Slaughter High

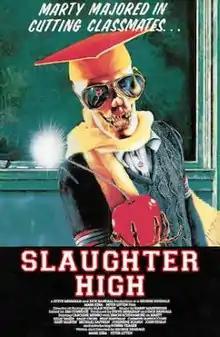
Theatrical release poster

Slaughter High is a 1986 slasher film written and directed by George Dugdale, Mark Ezra and Peter Litten, and starring Caroline Munro, Simon Scuddamore, Carmine Iannaconne, Donna Yeager, and Sally Cross. An international co-production between the United States and the United Kingdom, the film follows a group of adults responsible for a prank gone wrong on April Fool's Day who are invited to a reunion at their defunct high school where a masked killer awaits inside.